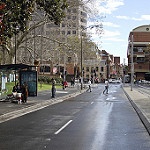
Label: street